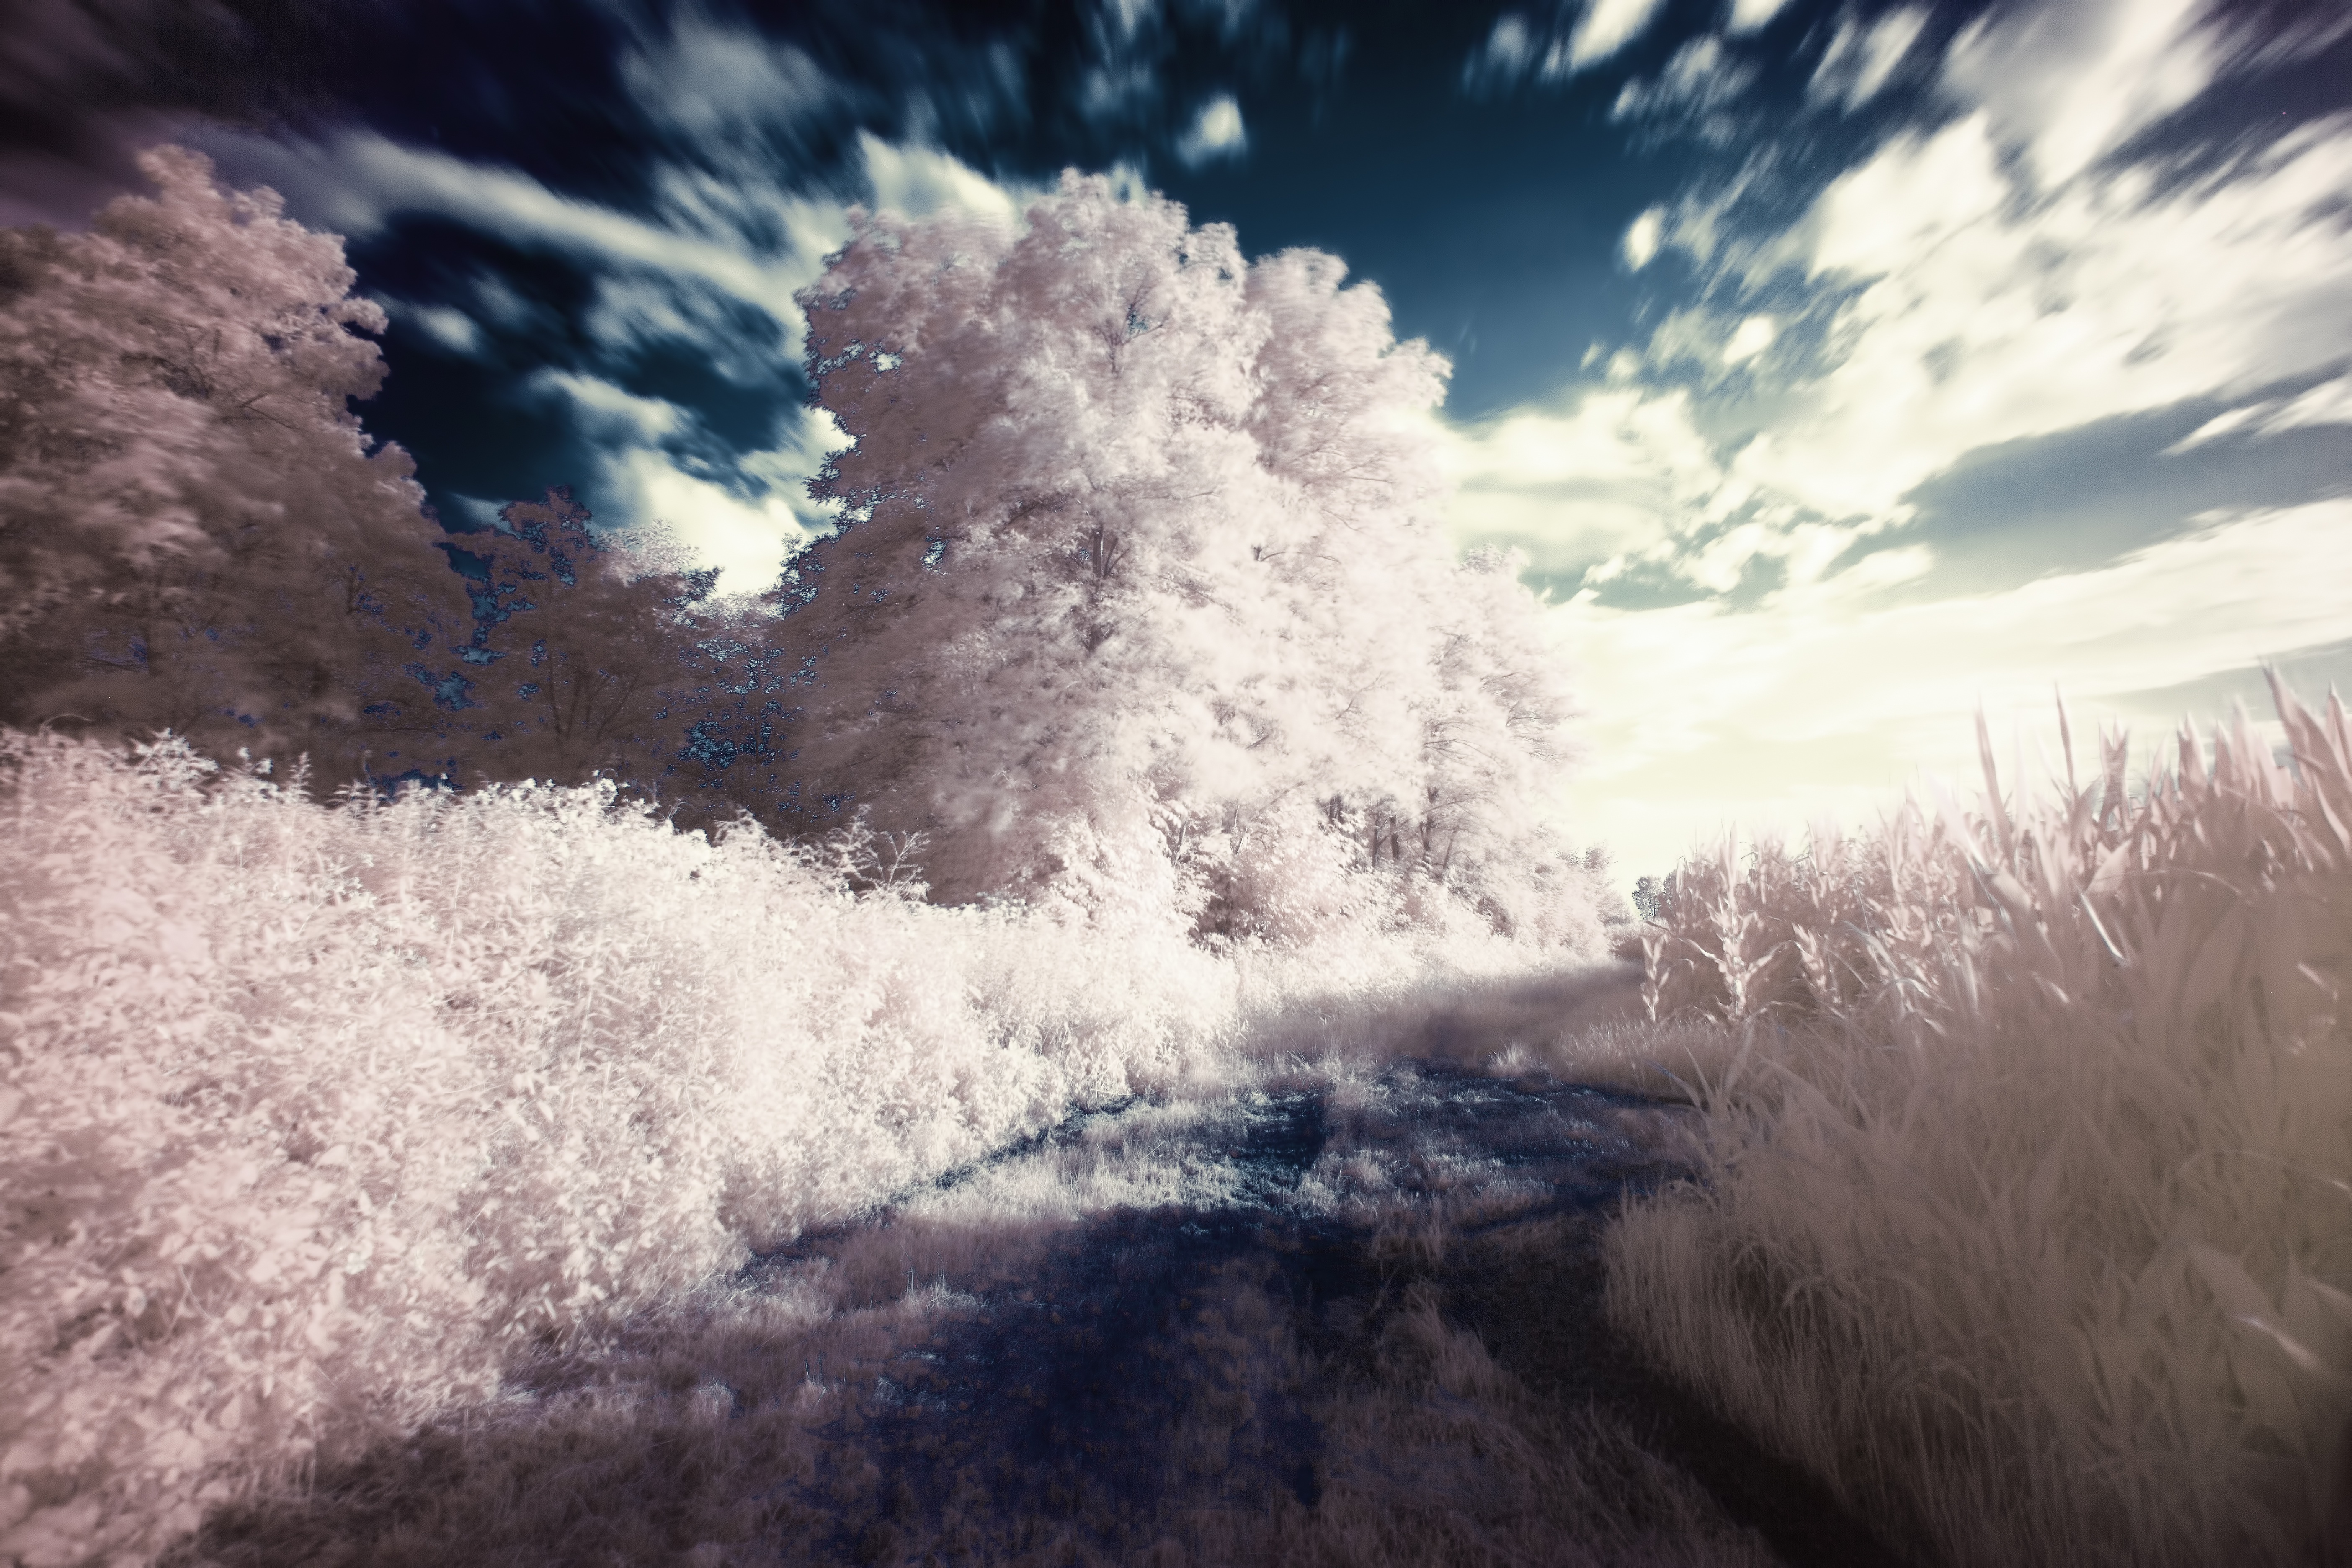
landscape, tree, nature, grass, snow, winter, abstract, cloud, sky, road, mist, white, sunlight, morning, frost, dawn, atmosphere, mystery, reflection, weather, season, trees, dream, mysterious, surreal, fantasy, filter, imagination, infrared, freezing, meteorological phenomenon, atmospheric phenomenon, ir vision